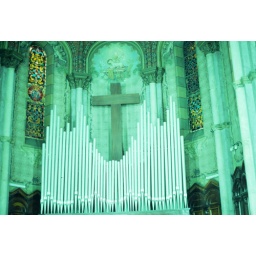
Sao Paulo - wooden cross and organ pipes in Santa Ifigenia church (8 sec. @ F-2)